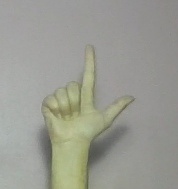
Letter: laam